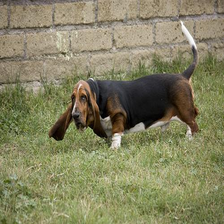
Species: dog
Breed: basset hound